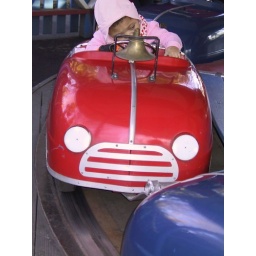
Meadow riding in little red car in San Jose Ca